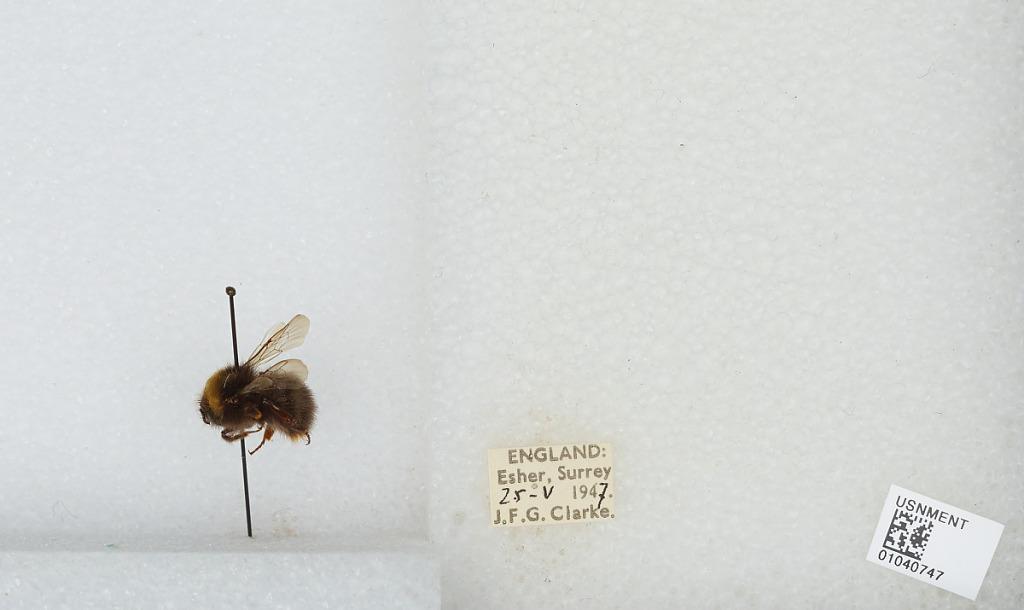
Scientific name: Bombus (Pyrobombus) pratorum (Linnaeus)
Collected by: J. Clarke
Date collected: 1947-5-25
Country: United Kingdom
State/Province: England
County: Surrey
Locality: Esher
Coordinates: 51.3691, -0.365